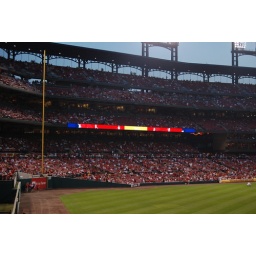
We were sitting below the white center of the sign.